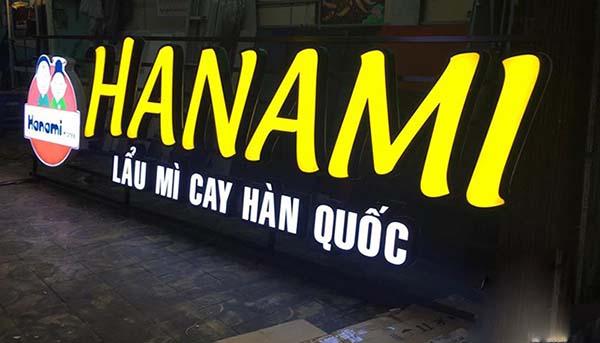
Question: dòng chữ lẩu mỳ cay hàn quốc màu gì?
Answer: màu trắng